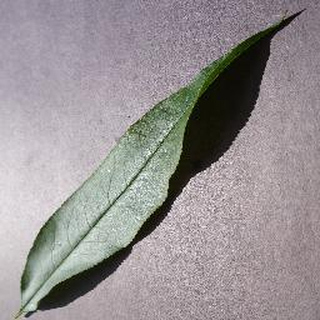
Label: healthy_peach